Murder Is My Business

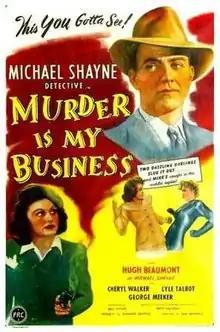
Theatrical release poster

Murder Is My Business is a 1946 American action film directed by Sam Newfield and written by Fred Myton. It is based on the 1940 novel "The Uncomplaining Corpses" by Brett Halliday. The film stars Hugh Beaumont, Cheryl Walker, Lyle Talbot, George Meeker, Pierre Watkin, and Richard Keene. The film was released on March 7, 1946, by Producers Releasing Corporation.